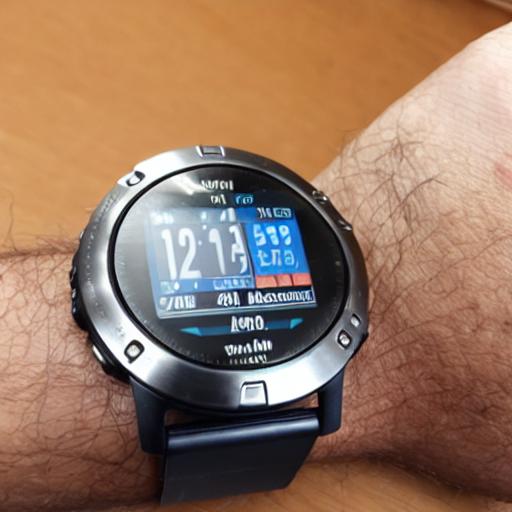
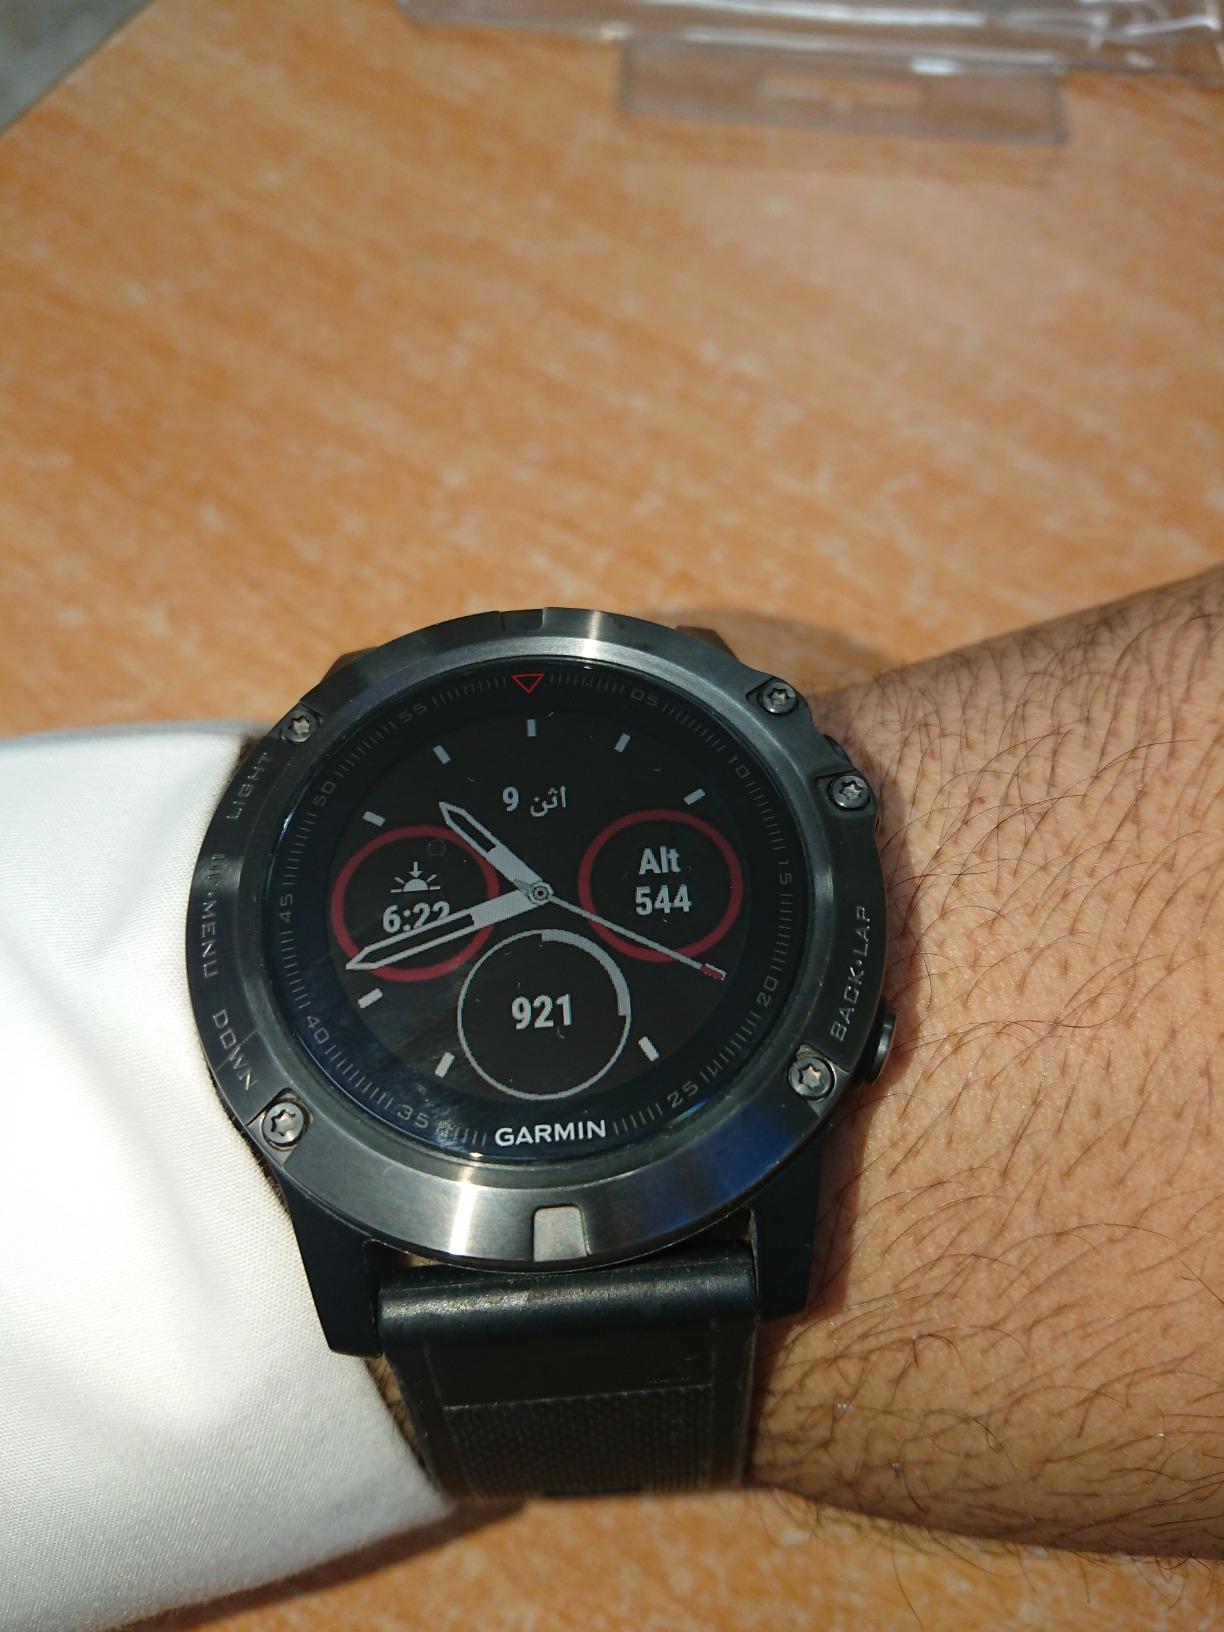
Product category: smartwatch
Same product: no